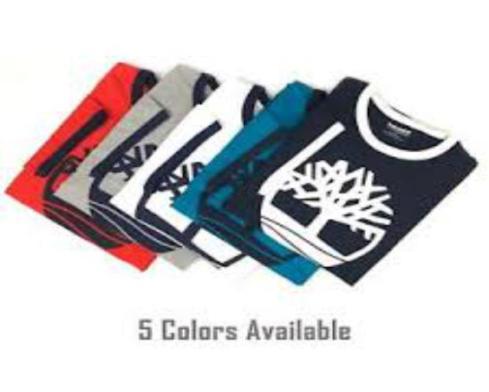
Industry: Clothes